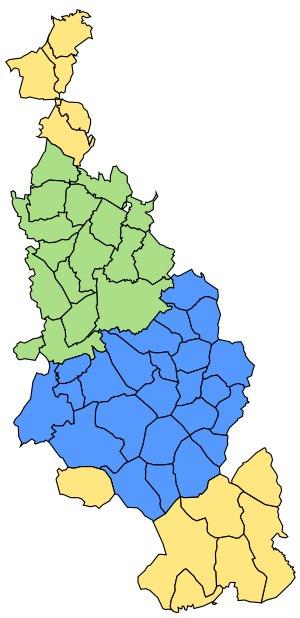
La comarque d'Alcalá ou comarque complutense est une comarque historique castillane située à l'est de la Communauté de Madrid, en Espagne. Sa capitale est Alcalá de Henares. Officiellement la Communauté de Madrid n'a défini aucune comarque, cependant, divers organismes de l'administration de la communauté autonome ont défini plusieurs comarques selon différents critères.